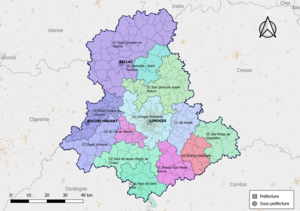
Carte des intercommunalités du département de la Haute-Vienne, France. Composition au 1er janvier 2019.
Cet article énumère la liste des structures intercommunales des communes du département français de la Haute-Vienne.